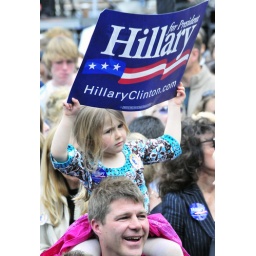
Little girl holds up a Hillary sign during a Clinton rally in Market Square on Monday April 21, 2008.